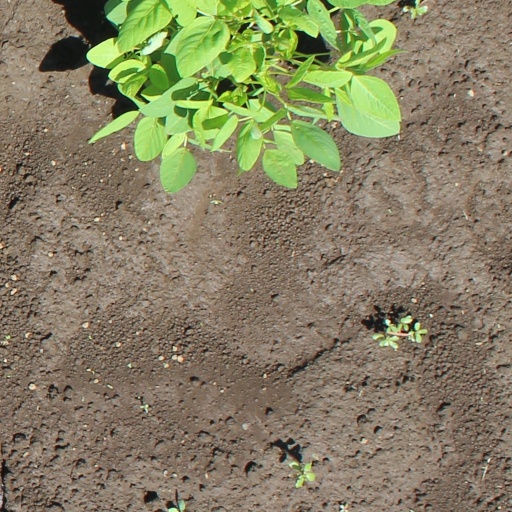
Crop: soybean